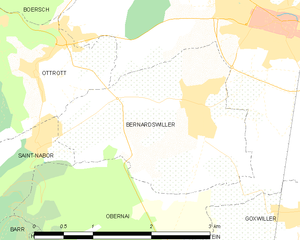
Carte des communes françaises